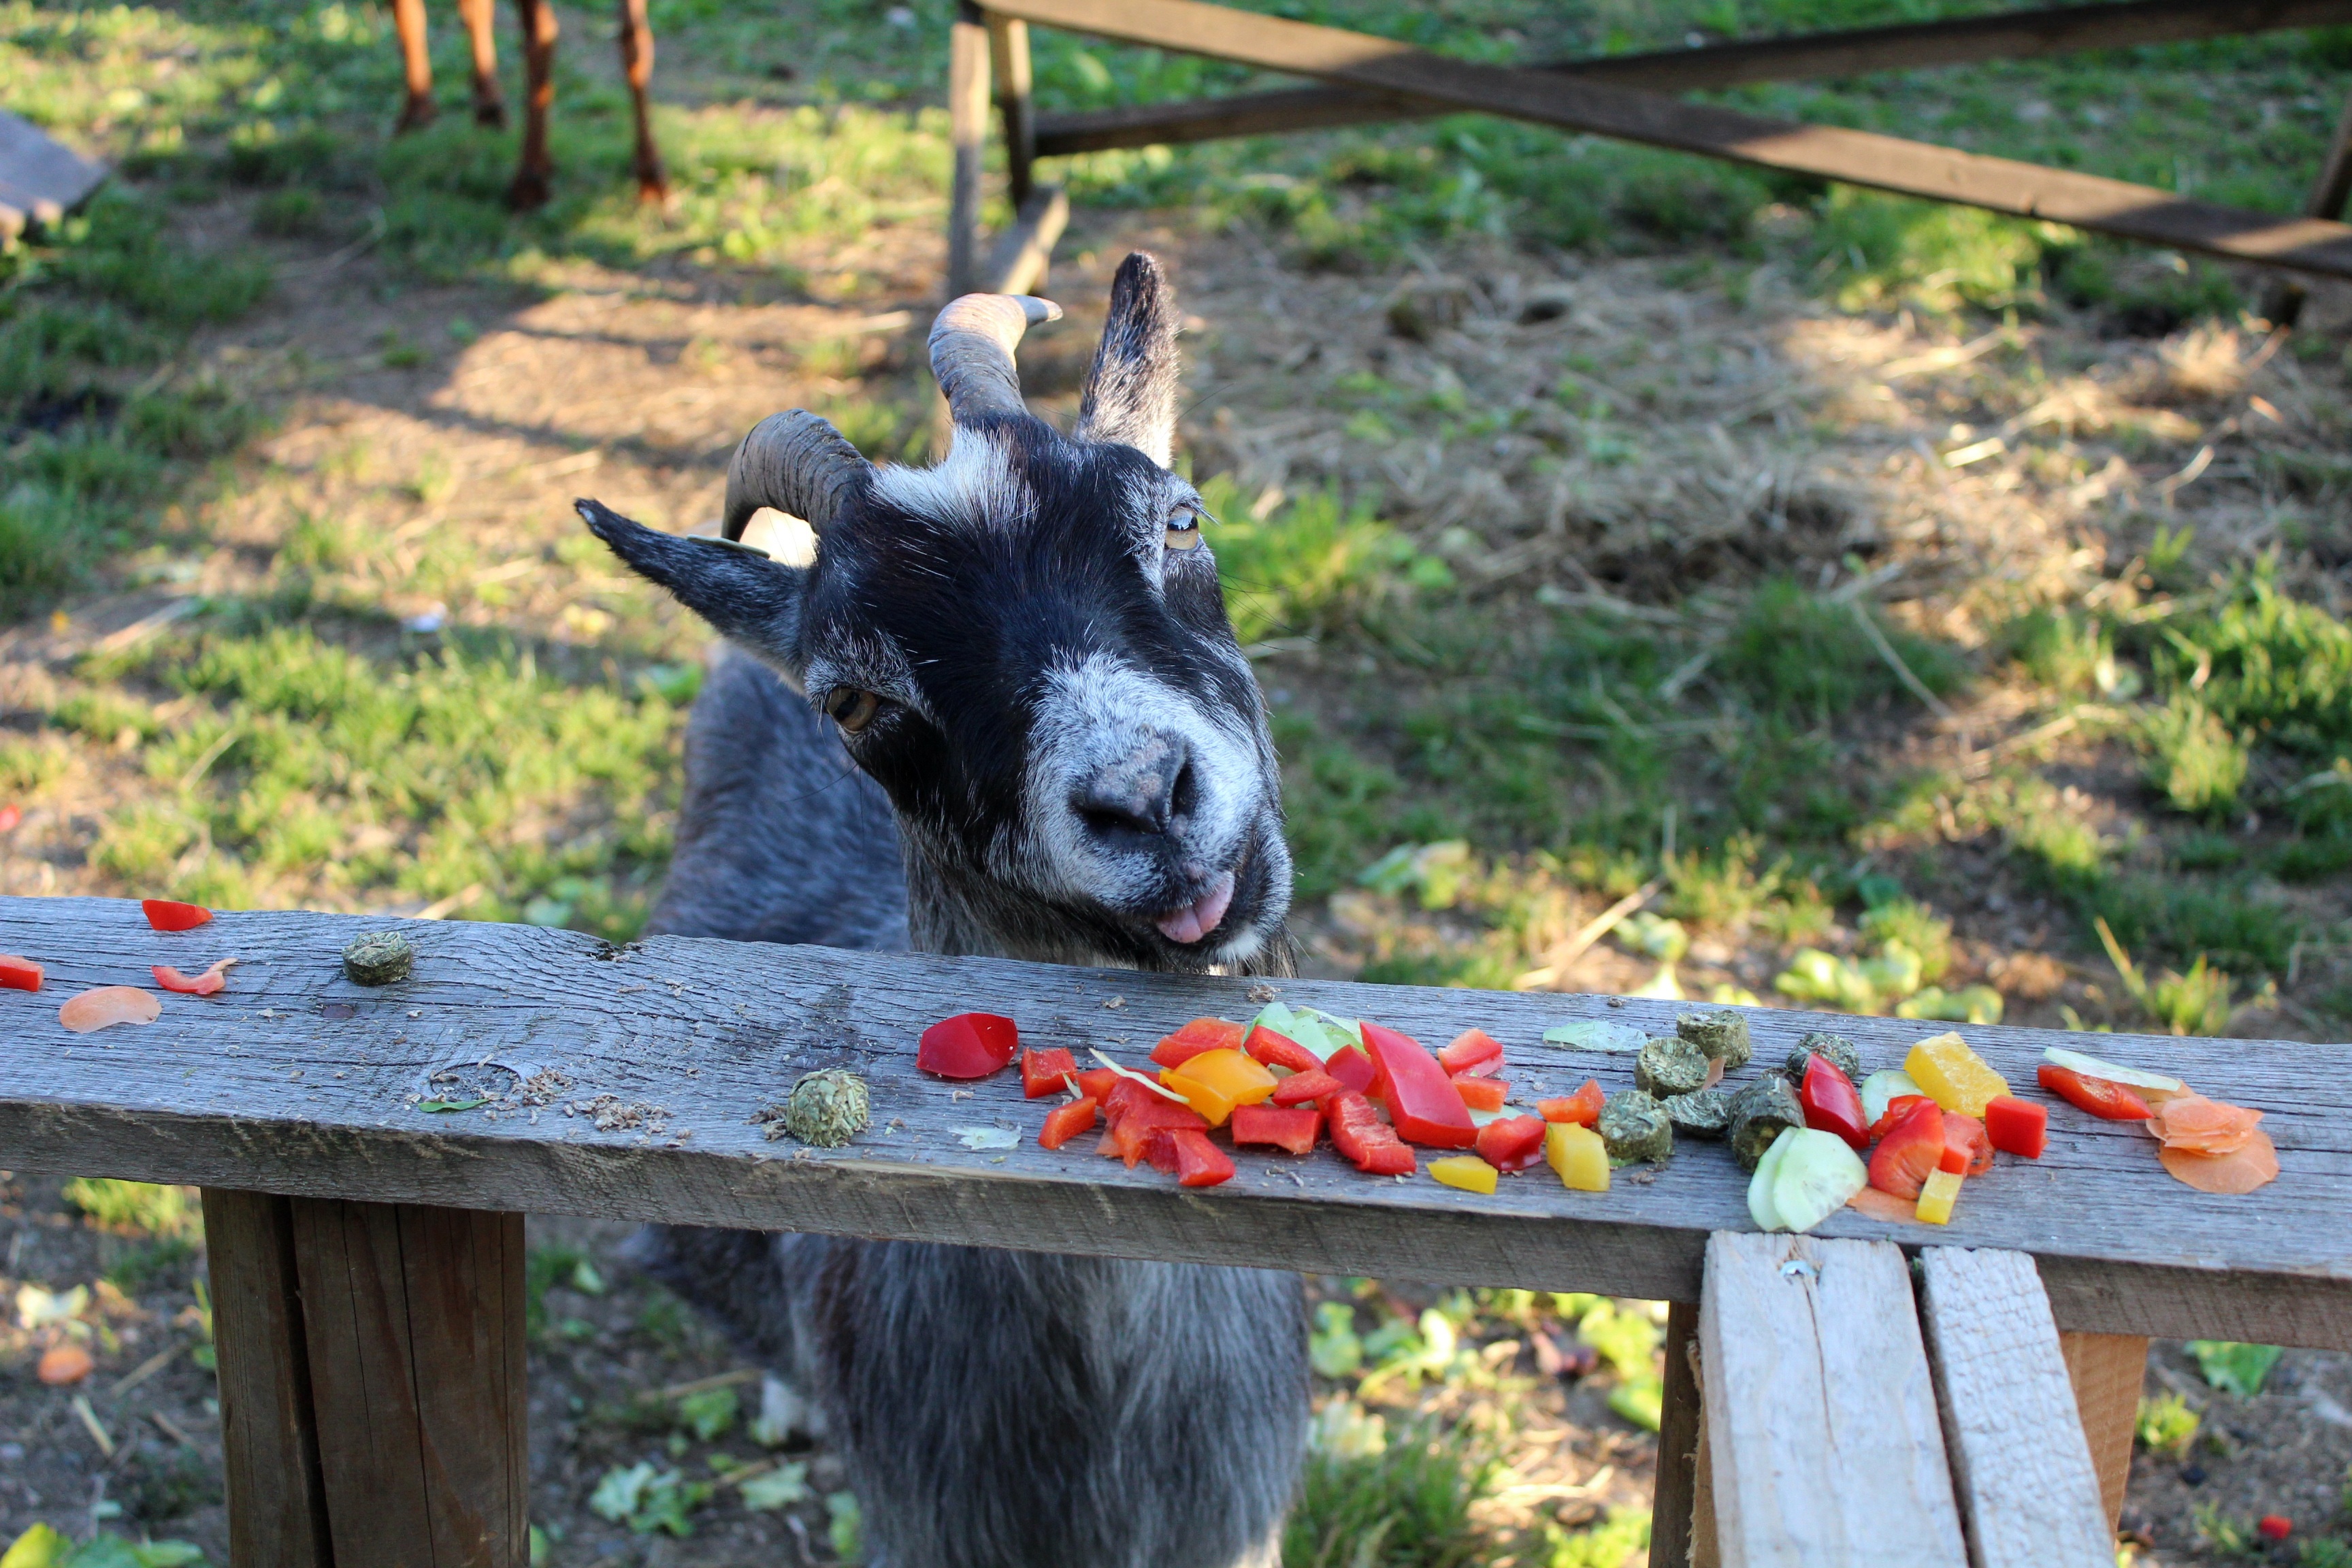
farm, animal, goat, zoo, eat, goats